New Mexico State Road 599

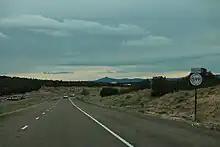
Southbound NM 599 at Miranda Road in Santa Fe, May 2017

Beyond the Camino La Tierra/Paseo Nopal interchange, the expressway assumes a more east–northeasterly course, re-enters the city limits of Santa Fe, and passes through largely open space (that is projected to be developed). About along this section is a T intersection with Miranda Road, which only connects with the southbound lanes of NM 599. After an intersection with Camino De Las Montoyas the route turns to the south–southeast and reaches its highest point at a diamond interchange (unnumbered exit) with Ridgetop Road. At , this interchange is almost higher than the route's junction with I-25/US 85, approximately to the southwest. As the expressway crosses under Ridgetop Road the speed limit decreases to and the highway descends promptly into a canyon named Cañada Rincon. Less than a mile later, after turning to the southeast, NM 599 reaches its northern terminus at a trumpet interchange with the U.S. Route 84/U.S. Route 285 (US 84/US 285) freeway, which is part of the "Camino Real de Tierra Adentro". (US 84/US 285 heads north out of Santa Fe to Pojoaque and Española and heads south to connect with I-25/US 85, immediately south of the Santa Fe city limits.)